Antenna feed

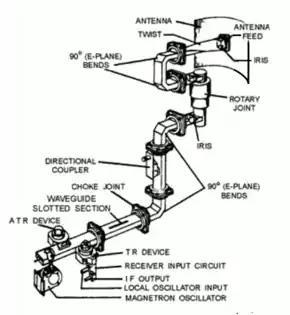
Complicated waveguide antenna feed for a typical military radar

A receiving antenna with a long feedline may have an amplifier at the antenna, called a low-noise amplifier (LNA) which increases the power of the weak radio signals to compensate for attenuation in the feedline.